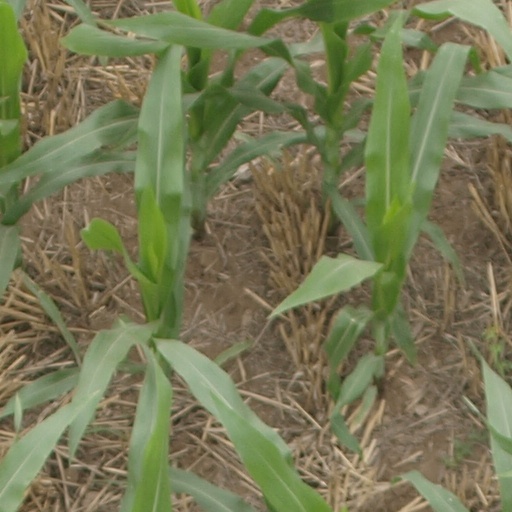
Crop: maize; corn